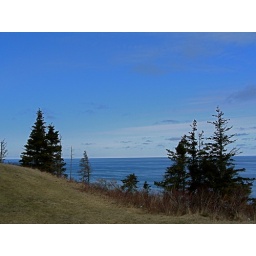
Pretty blue sky in 18F degrees. Taking photos while driving around Cape George in Nova Scotia.